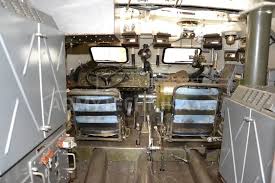
Label: BTR